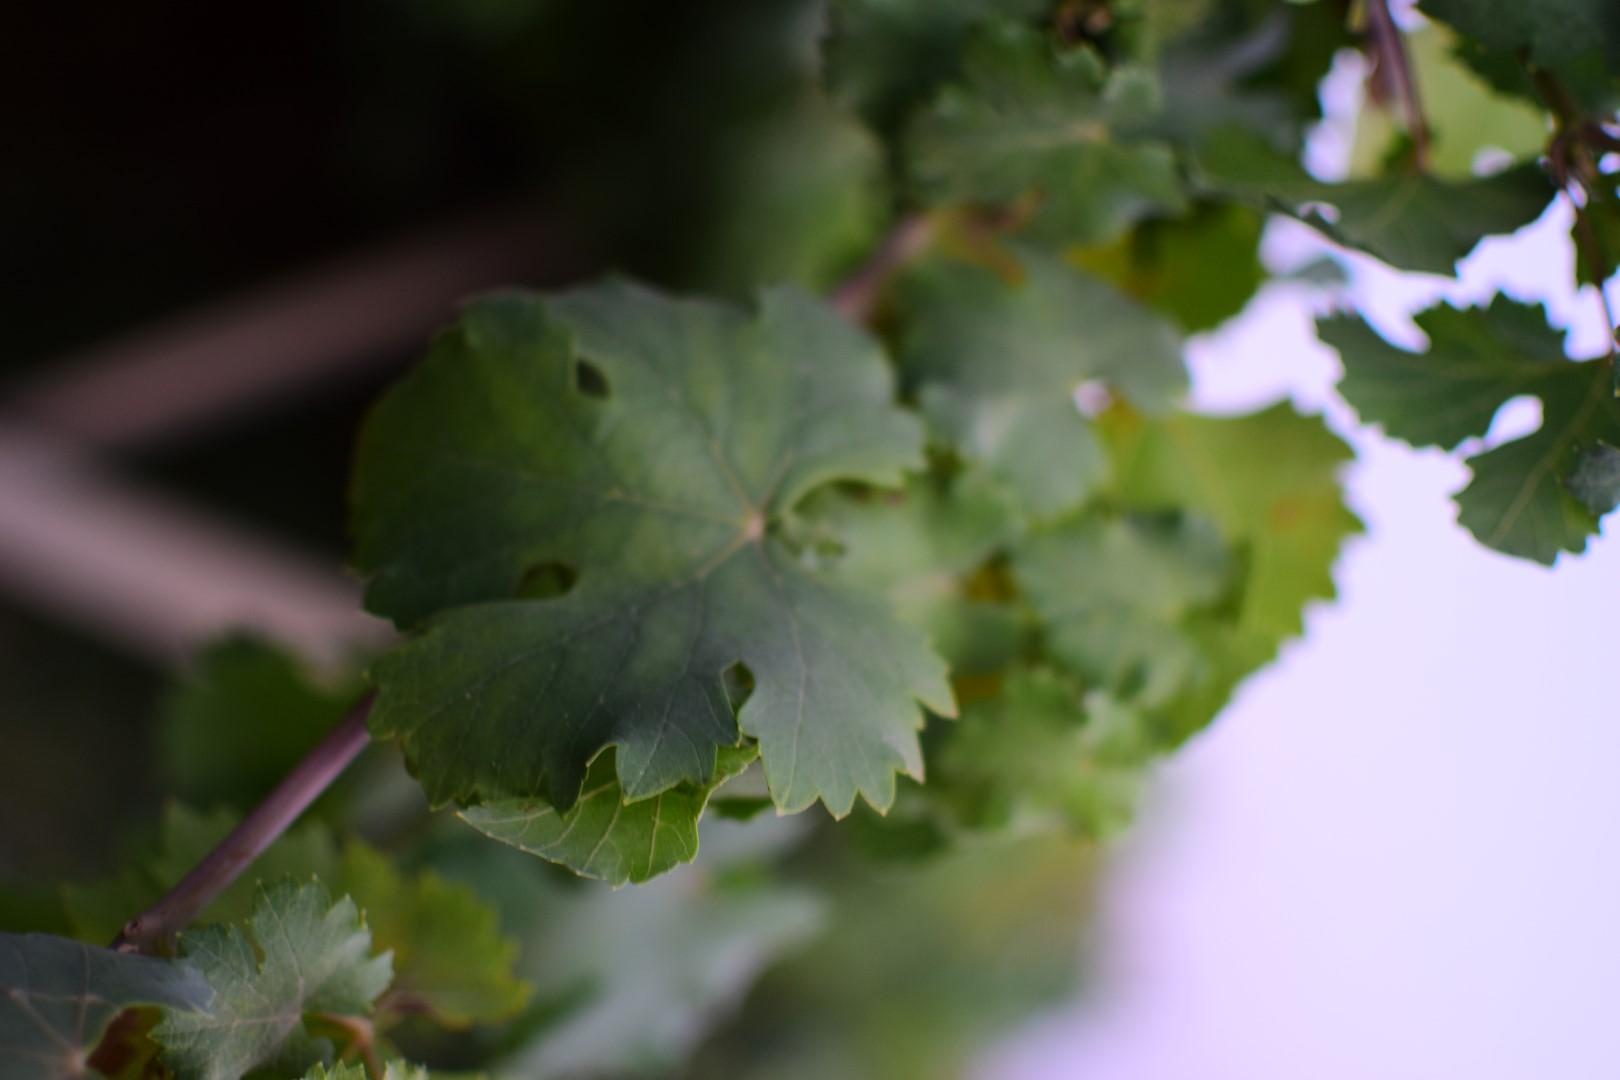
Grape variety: Aswud Balad